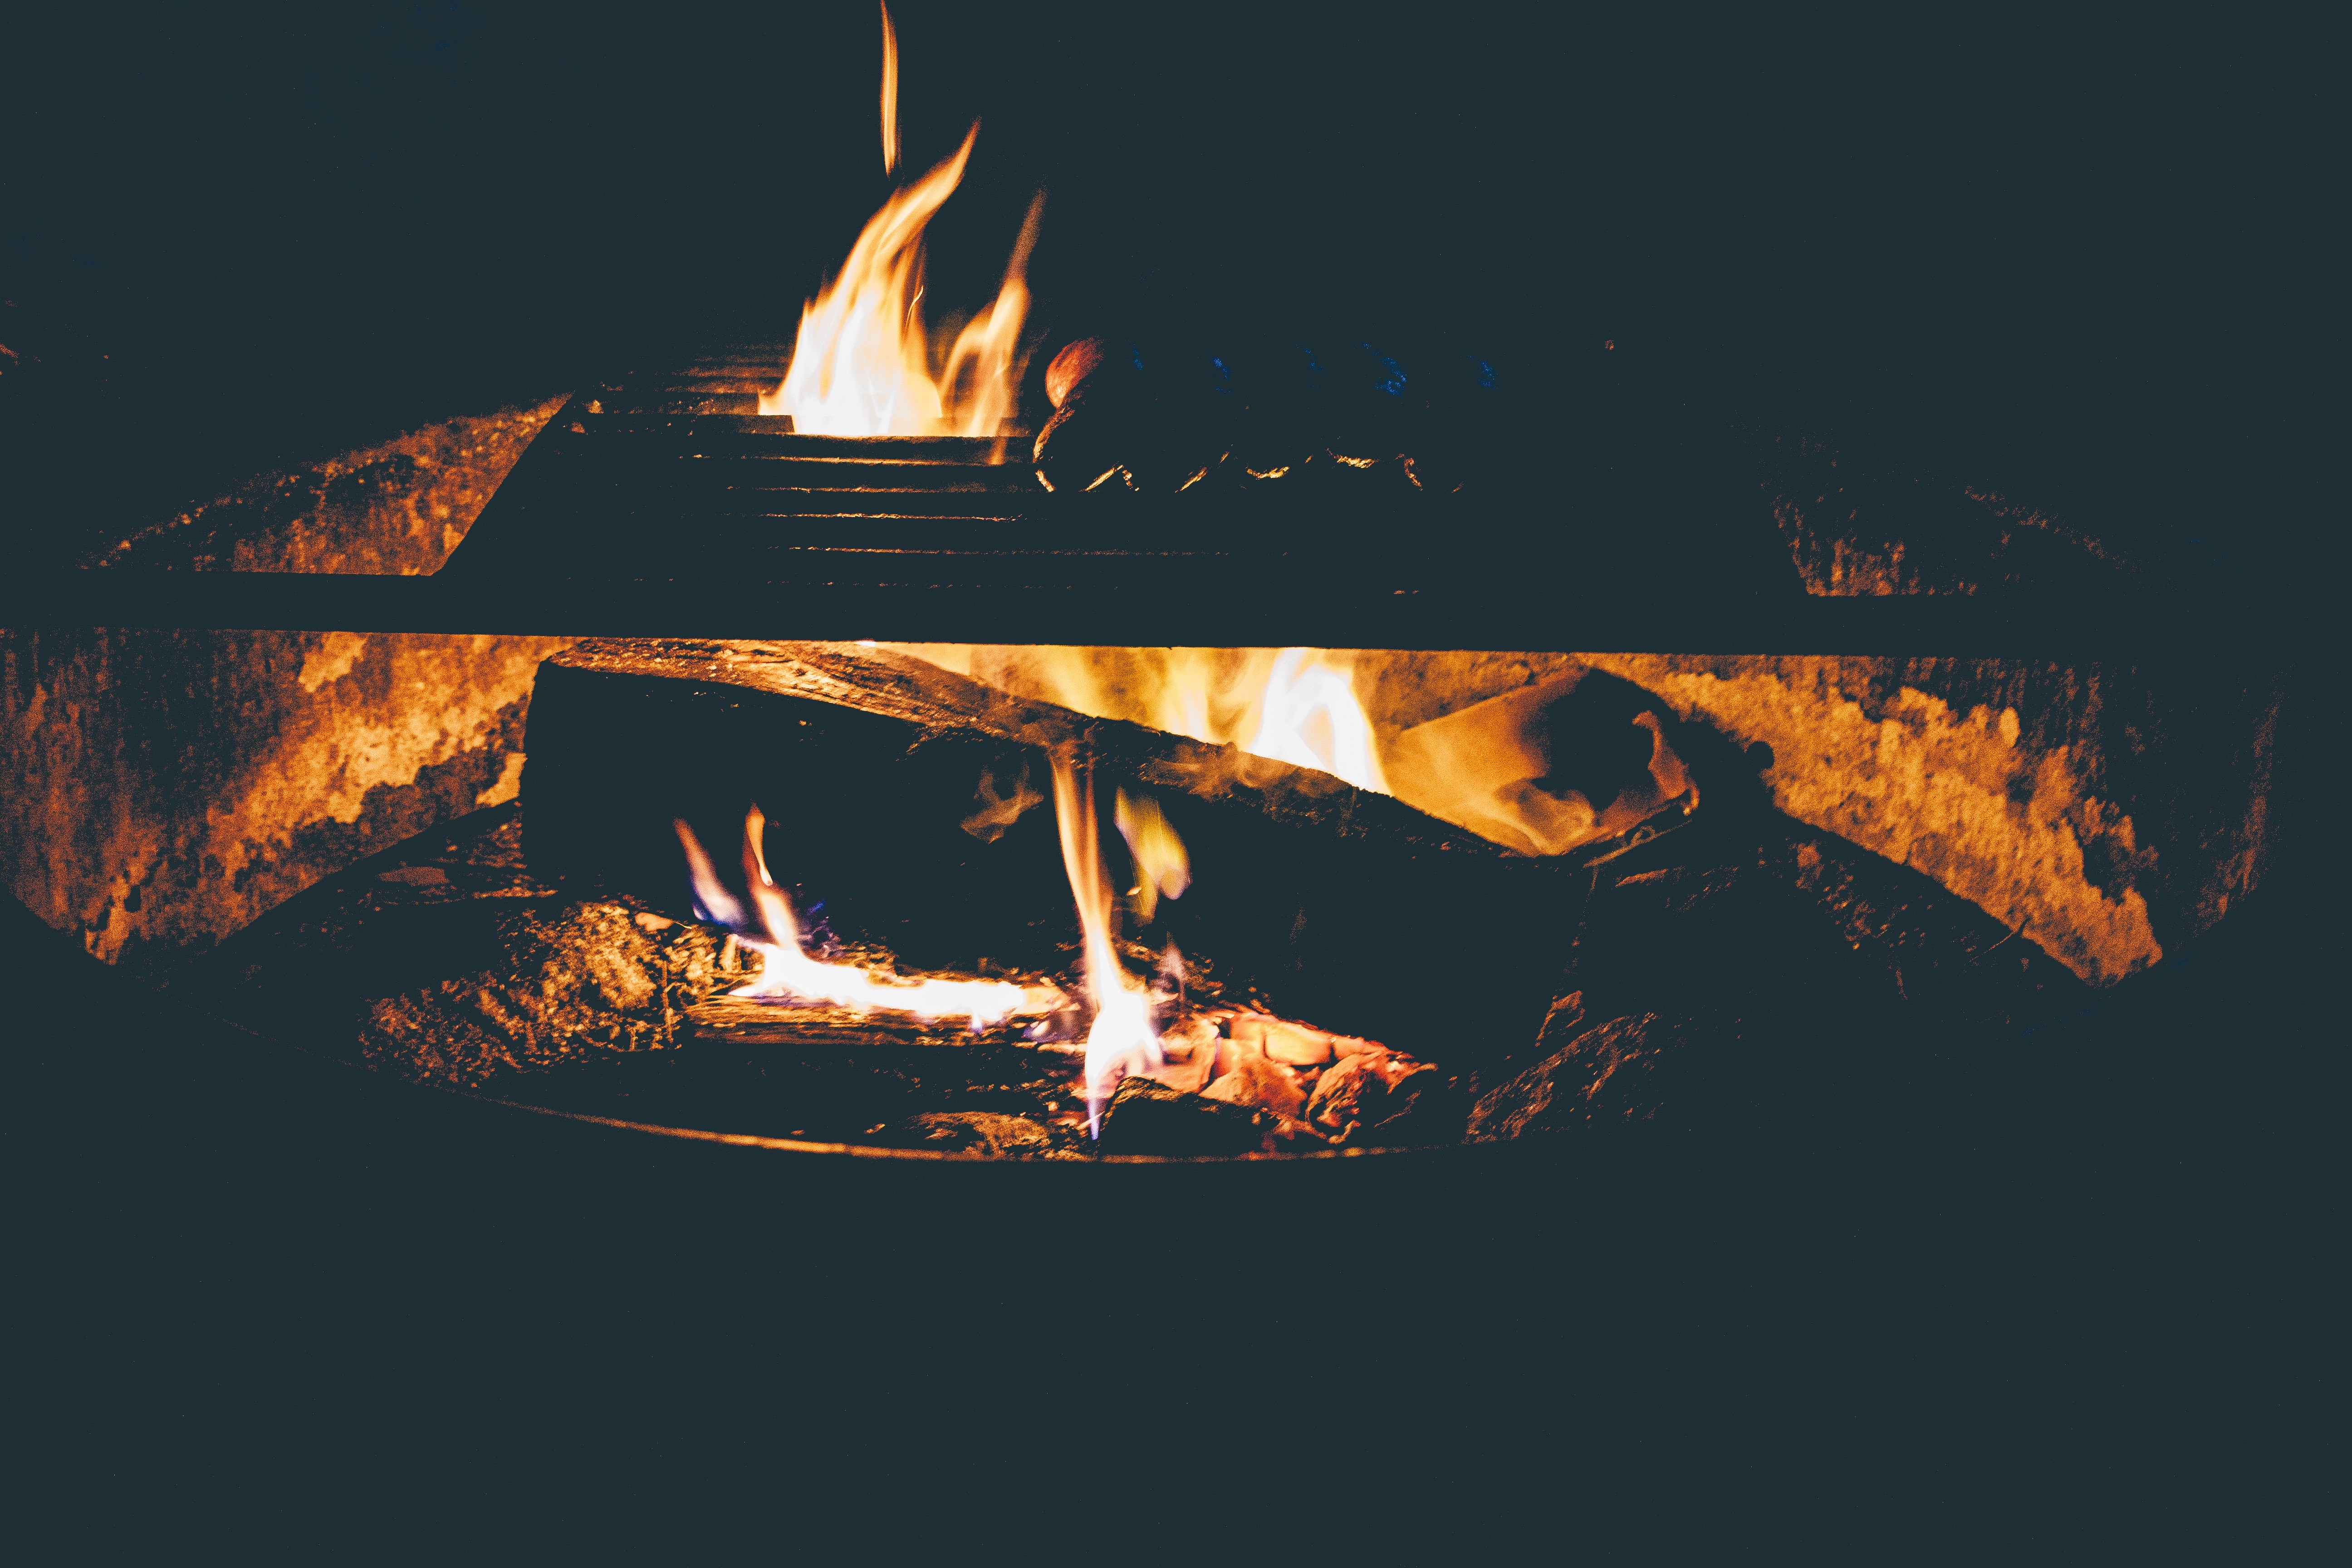
flame, fire, campfire, bonfire, font, illustration, computer wallpaper